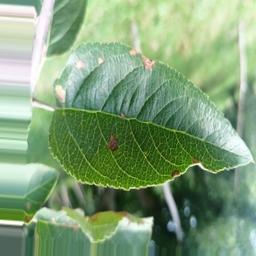
Label: Alternaria